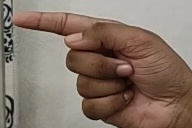
ASL sign: G